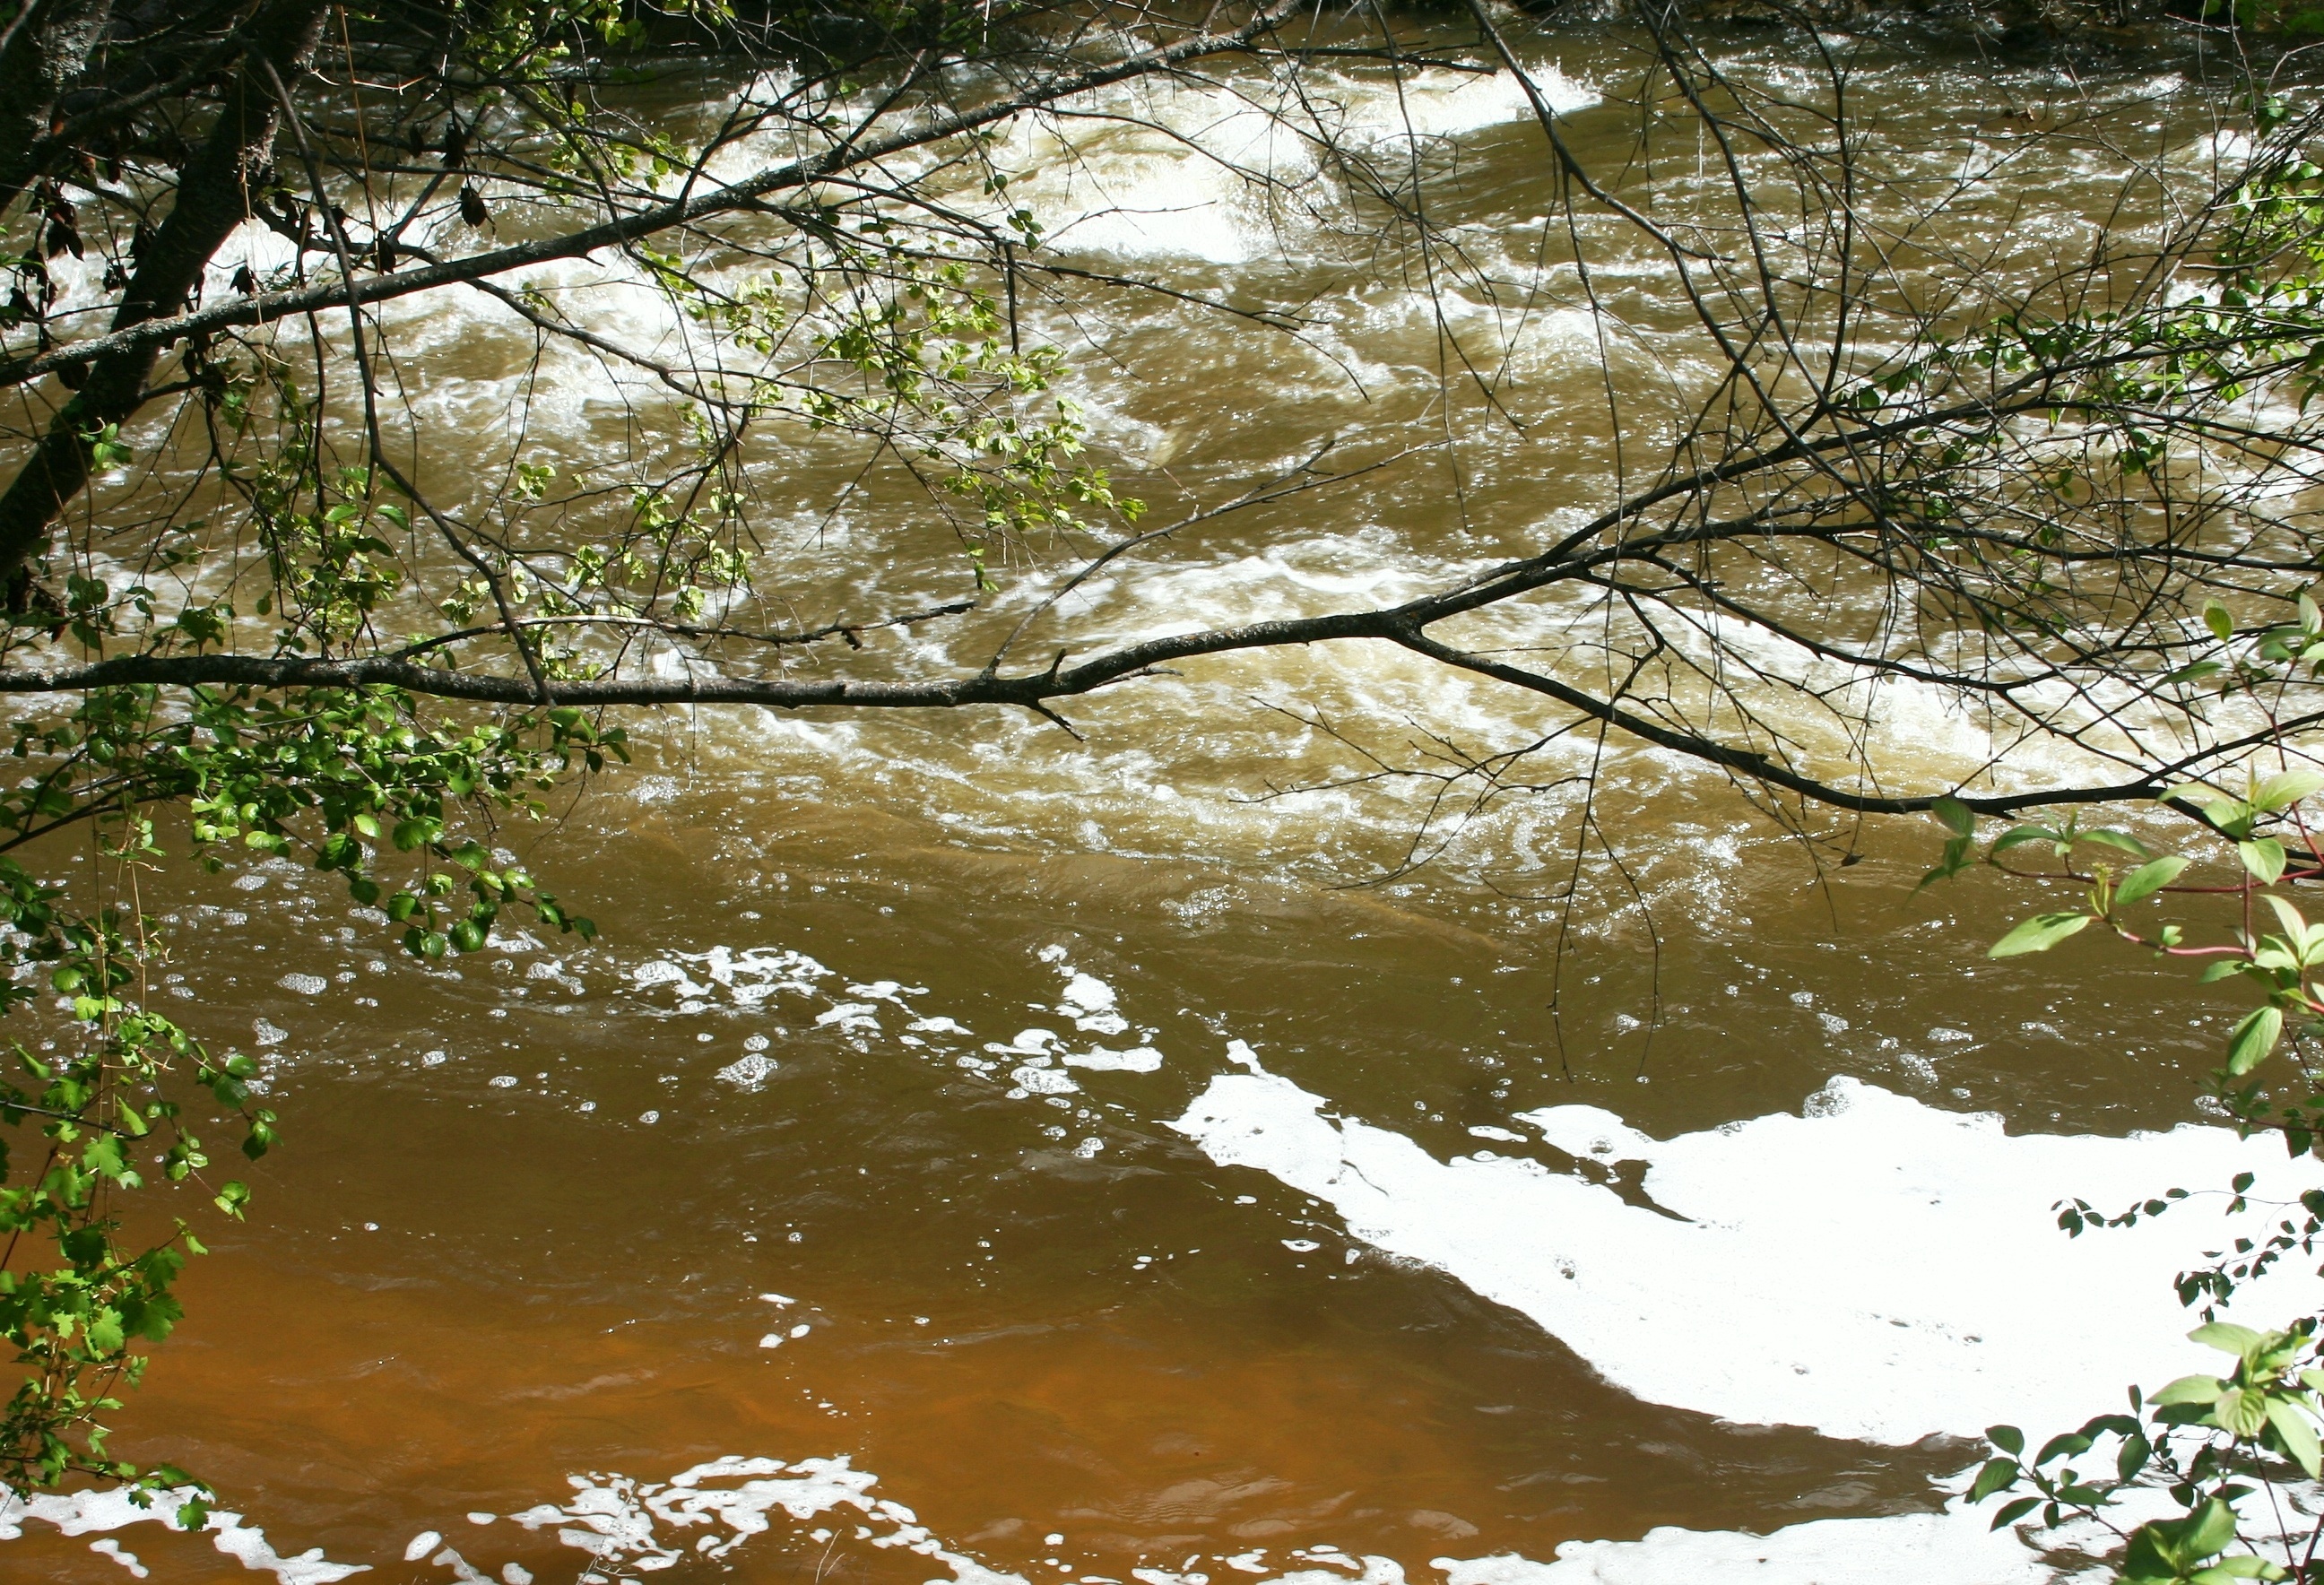
tree, water, nature, forest, creek, wilderness, branch, plant, sunlight, leaf, flower, river, pond, stream, reflection, autumn, botany, body of water, rapids, woodland, habitat, natural environment, woody plant